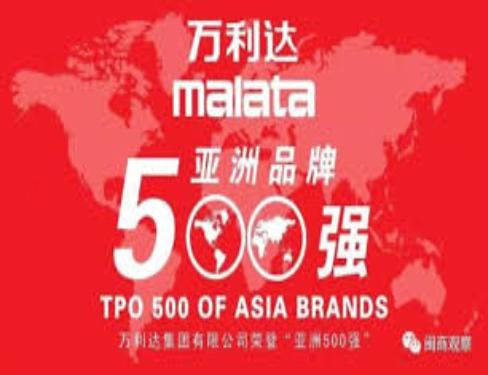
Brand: malata-2
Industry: Electronic